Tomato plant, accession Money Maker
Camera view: bottom (45 deg); turntable rotation: 150 degrees
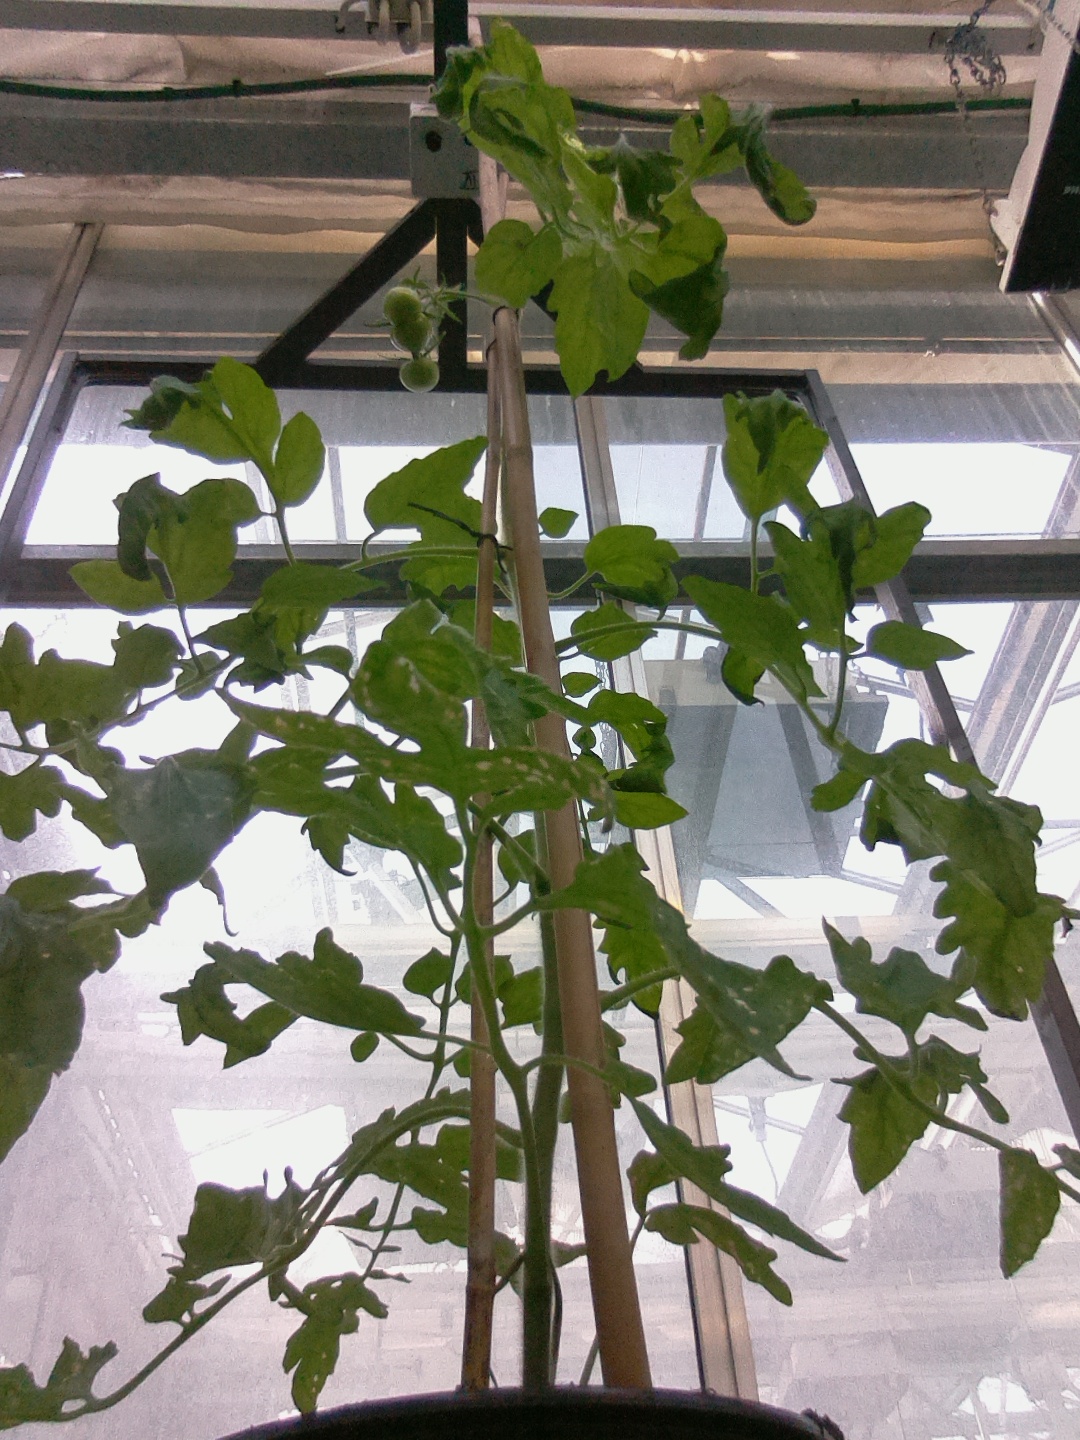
BBCH growth stage 72: 20%-30% of final fruit size